The 100 Girlfriends Who Really, Really, Really, Really, Really Love You

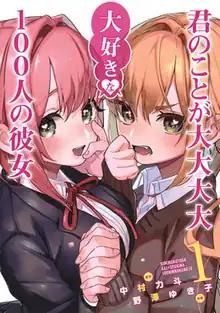
First volume cover, featuring Hakari Hanazono (left) and Karane Inda (right)

, often referred to simply as , or , is a Japanese manga series written by and illustrated by . It has been serialized in Shueisha's manga magazine "Weekly Young Jump" since December 2019, with its chapters collected in 22 volumes as of June 2025. The manga has been licensed for English release in North America by Seven Seas Entertainment.